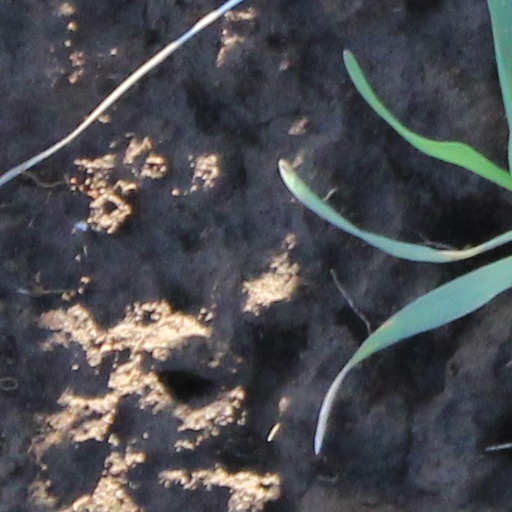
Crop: wheat